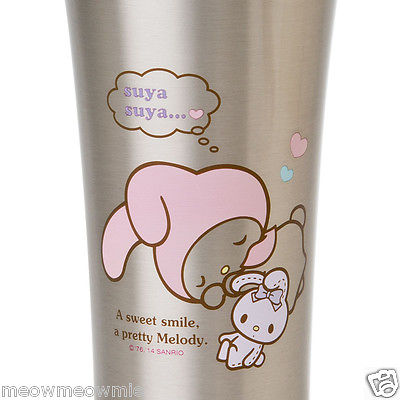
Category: mug